Mannheim–Saarbrücken railway

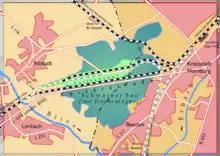
Homburg (Saar) West customs station

The Homburg–Saarbrücken section became part of the newly created Territory of the Saar Basin ("Saarbeckengebiet") on 10 March 1920, which was founded at the initiative of the victorious powers under the Treaty of Versailles with a duration of 15 years under League of Nations control. During this period it was within the French customs territory. Consequently, the Sarr Railway ("Saareisenbahn") was administered by the Territory, which consisted of the former Prussian "Eisenbahndirektion" (railway division) of Saarbrücken. In this context, the Homburg (Saar) West customs station ("Zollbahnhof Homburg (Saar) West"), which handled freight traffic, was built. Customs controls for passenger traffic were handled in the stations of Homburg and Eichelscheid. The newly founded Deutsche Reichsbahn (DR) managed the remaining part of the line and integrated it into the newly founded Reichsbahn division ("Reichsbahndirektion") of Ludwigshafen two years later. As early as 1920, DR put into operation the Einsiedlerhof marshalling yard, which replaced Kaiserslautern yard. The two main railway tracks immediately west of Kaiserslautern were rerouted directly north of the marshalling yard because of the limited space available.